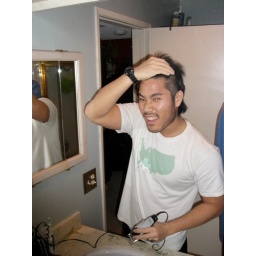
growling in red eyed fury at my idiocy re: wearing a shirt while shaving my head.